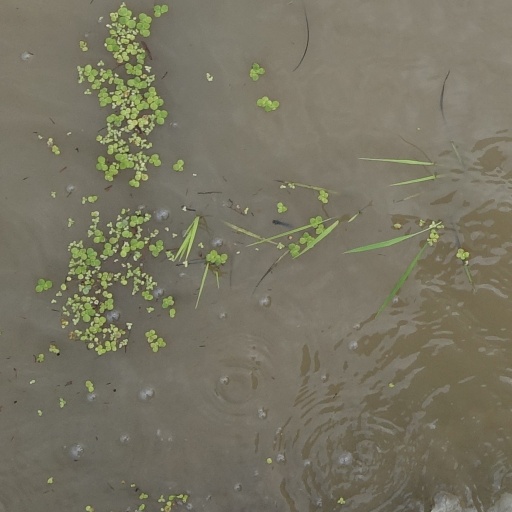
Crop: rice